Roomba

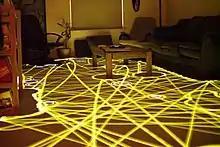
Long exposure photo showing path taken by a Roomba as it cleans

All Roomba models can be operated by manually carrying the Roomba to the room to be cleaned and pressing a button. Third-generation and later models can also be started directly from their charging bases. Later models introduced several additional operating modes, such as "spot", which cleans an area of a few feet. Older Roombas had a "max" mode, which cleans endlessly until the battery is depleted; this was replaced by "Clean" on later models that had the ability to calculate room size. "Dock" mode, introduced with the third generation, instructs the Roomba to seek a charging base for recharging. The availability of the modes varies by model. Many second- and third-generation Roombas and certain newer models (such as the 880), come packaged with infrared remote controls or special control panels, allowing a human operator to "drive" the Roomba to areas to be specially cleaned.